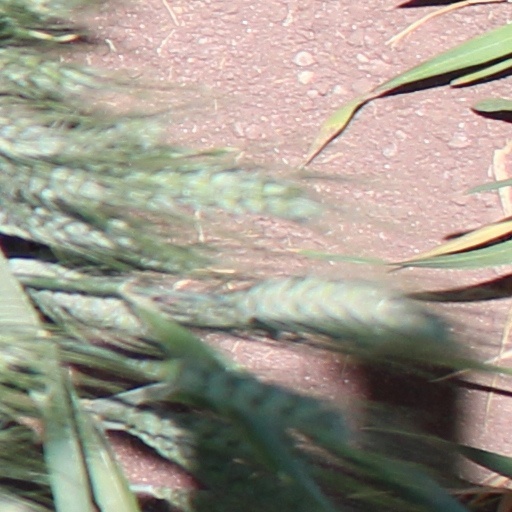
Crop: wheat